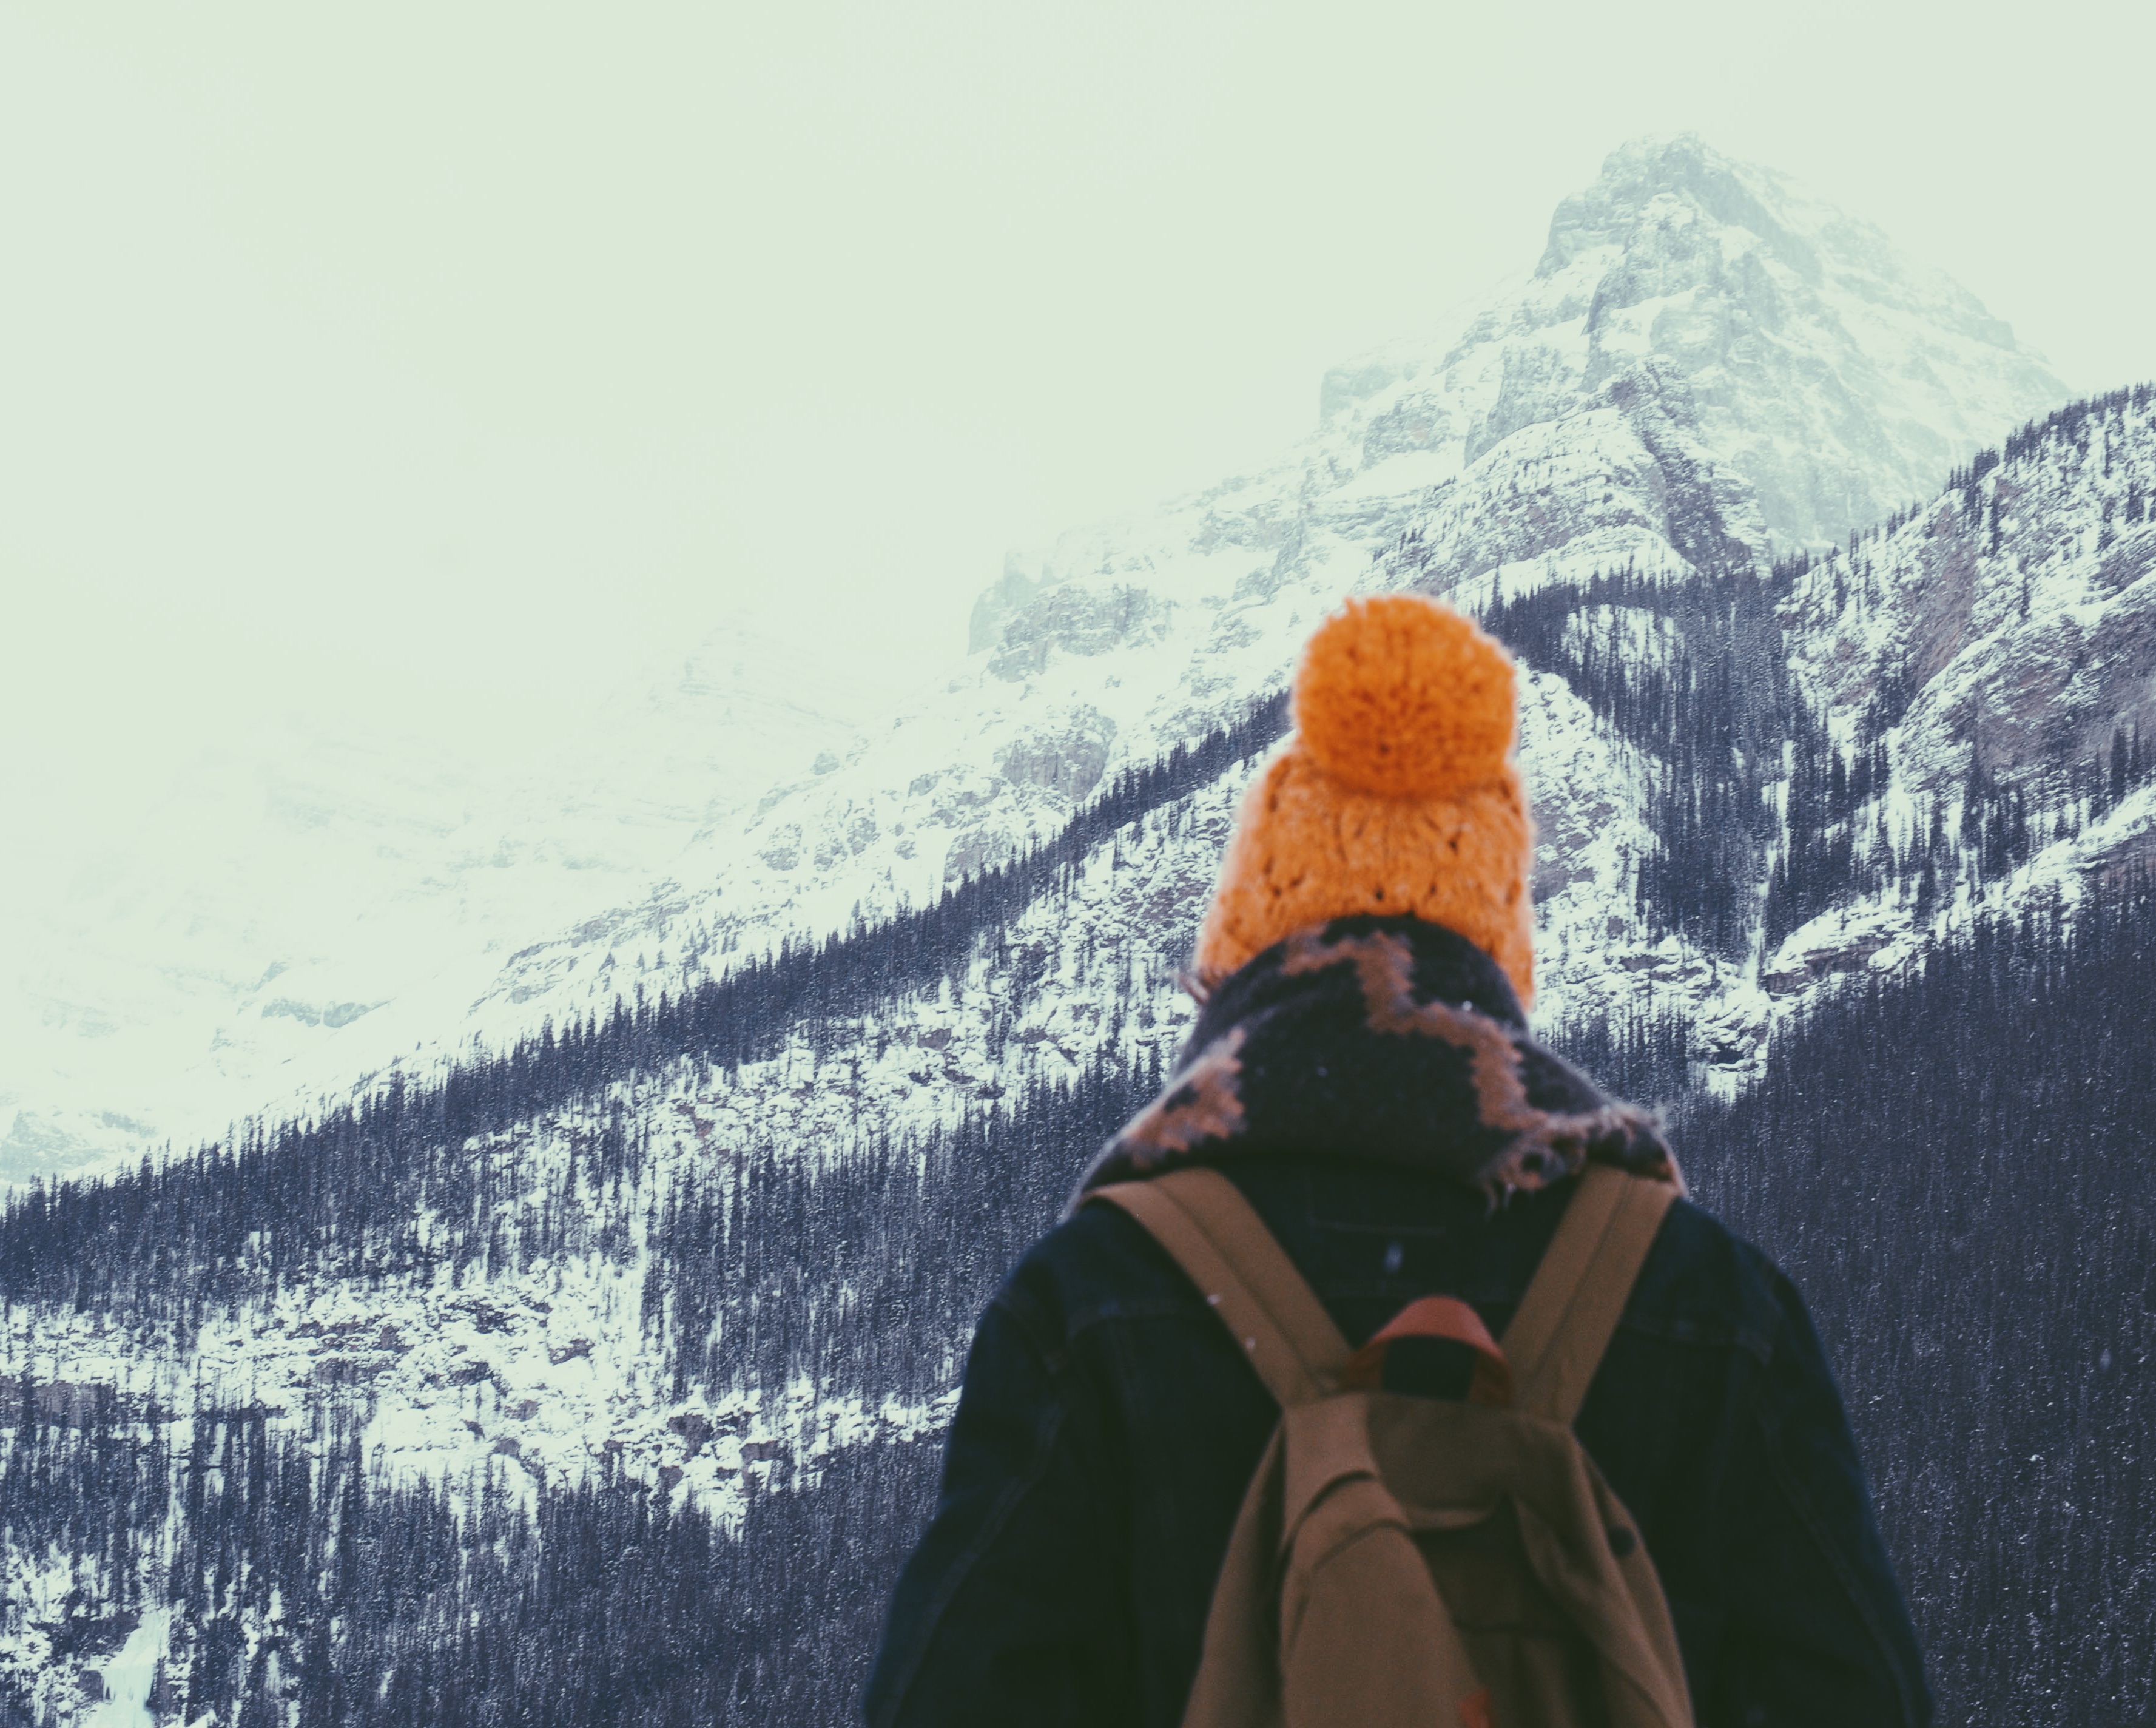
person, mountain, snow, winter, adventure, mountain range, weather, climber, extreme sport, season, summit, mountaineering, mountainous landforms, geological phenomenon